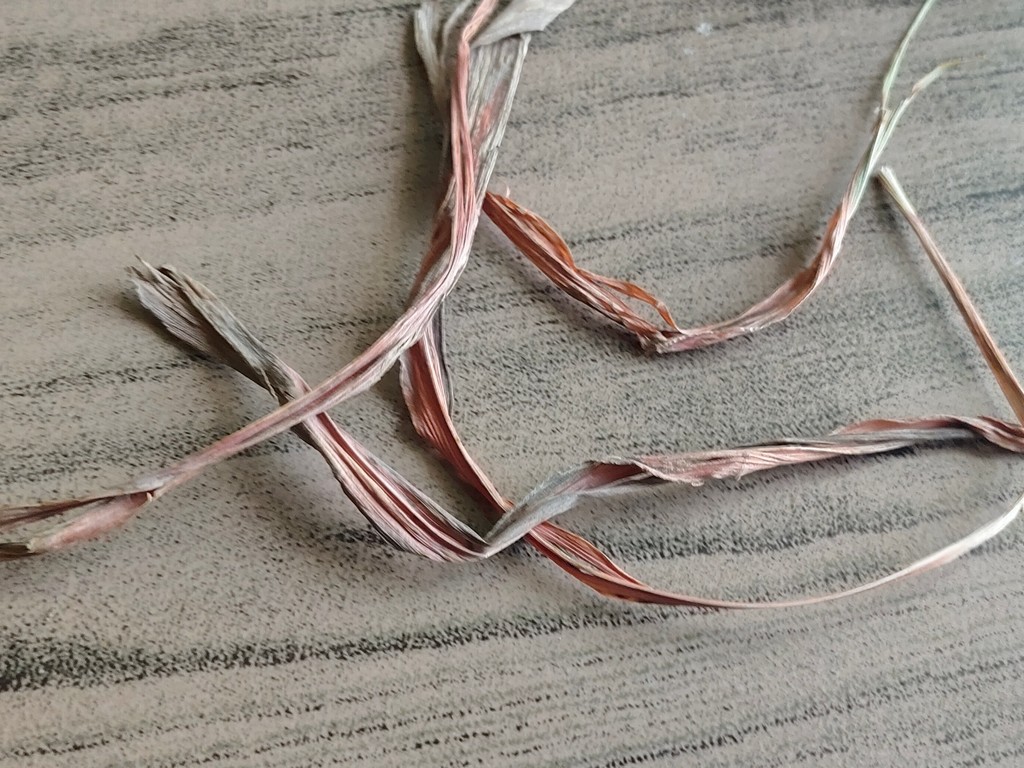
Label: Dried